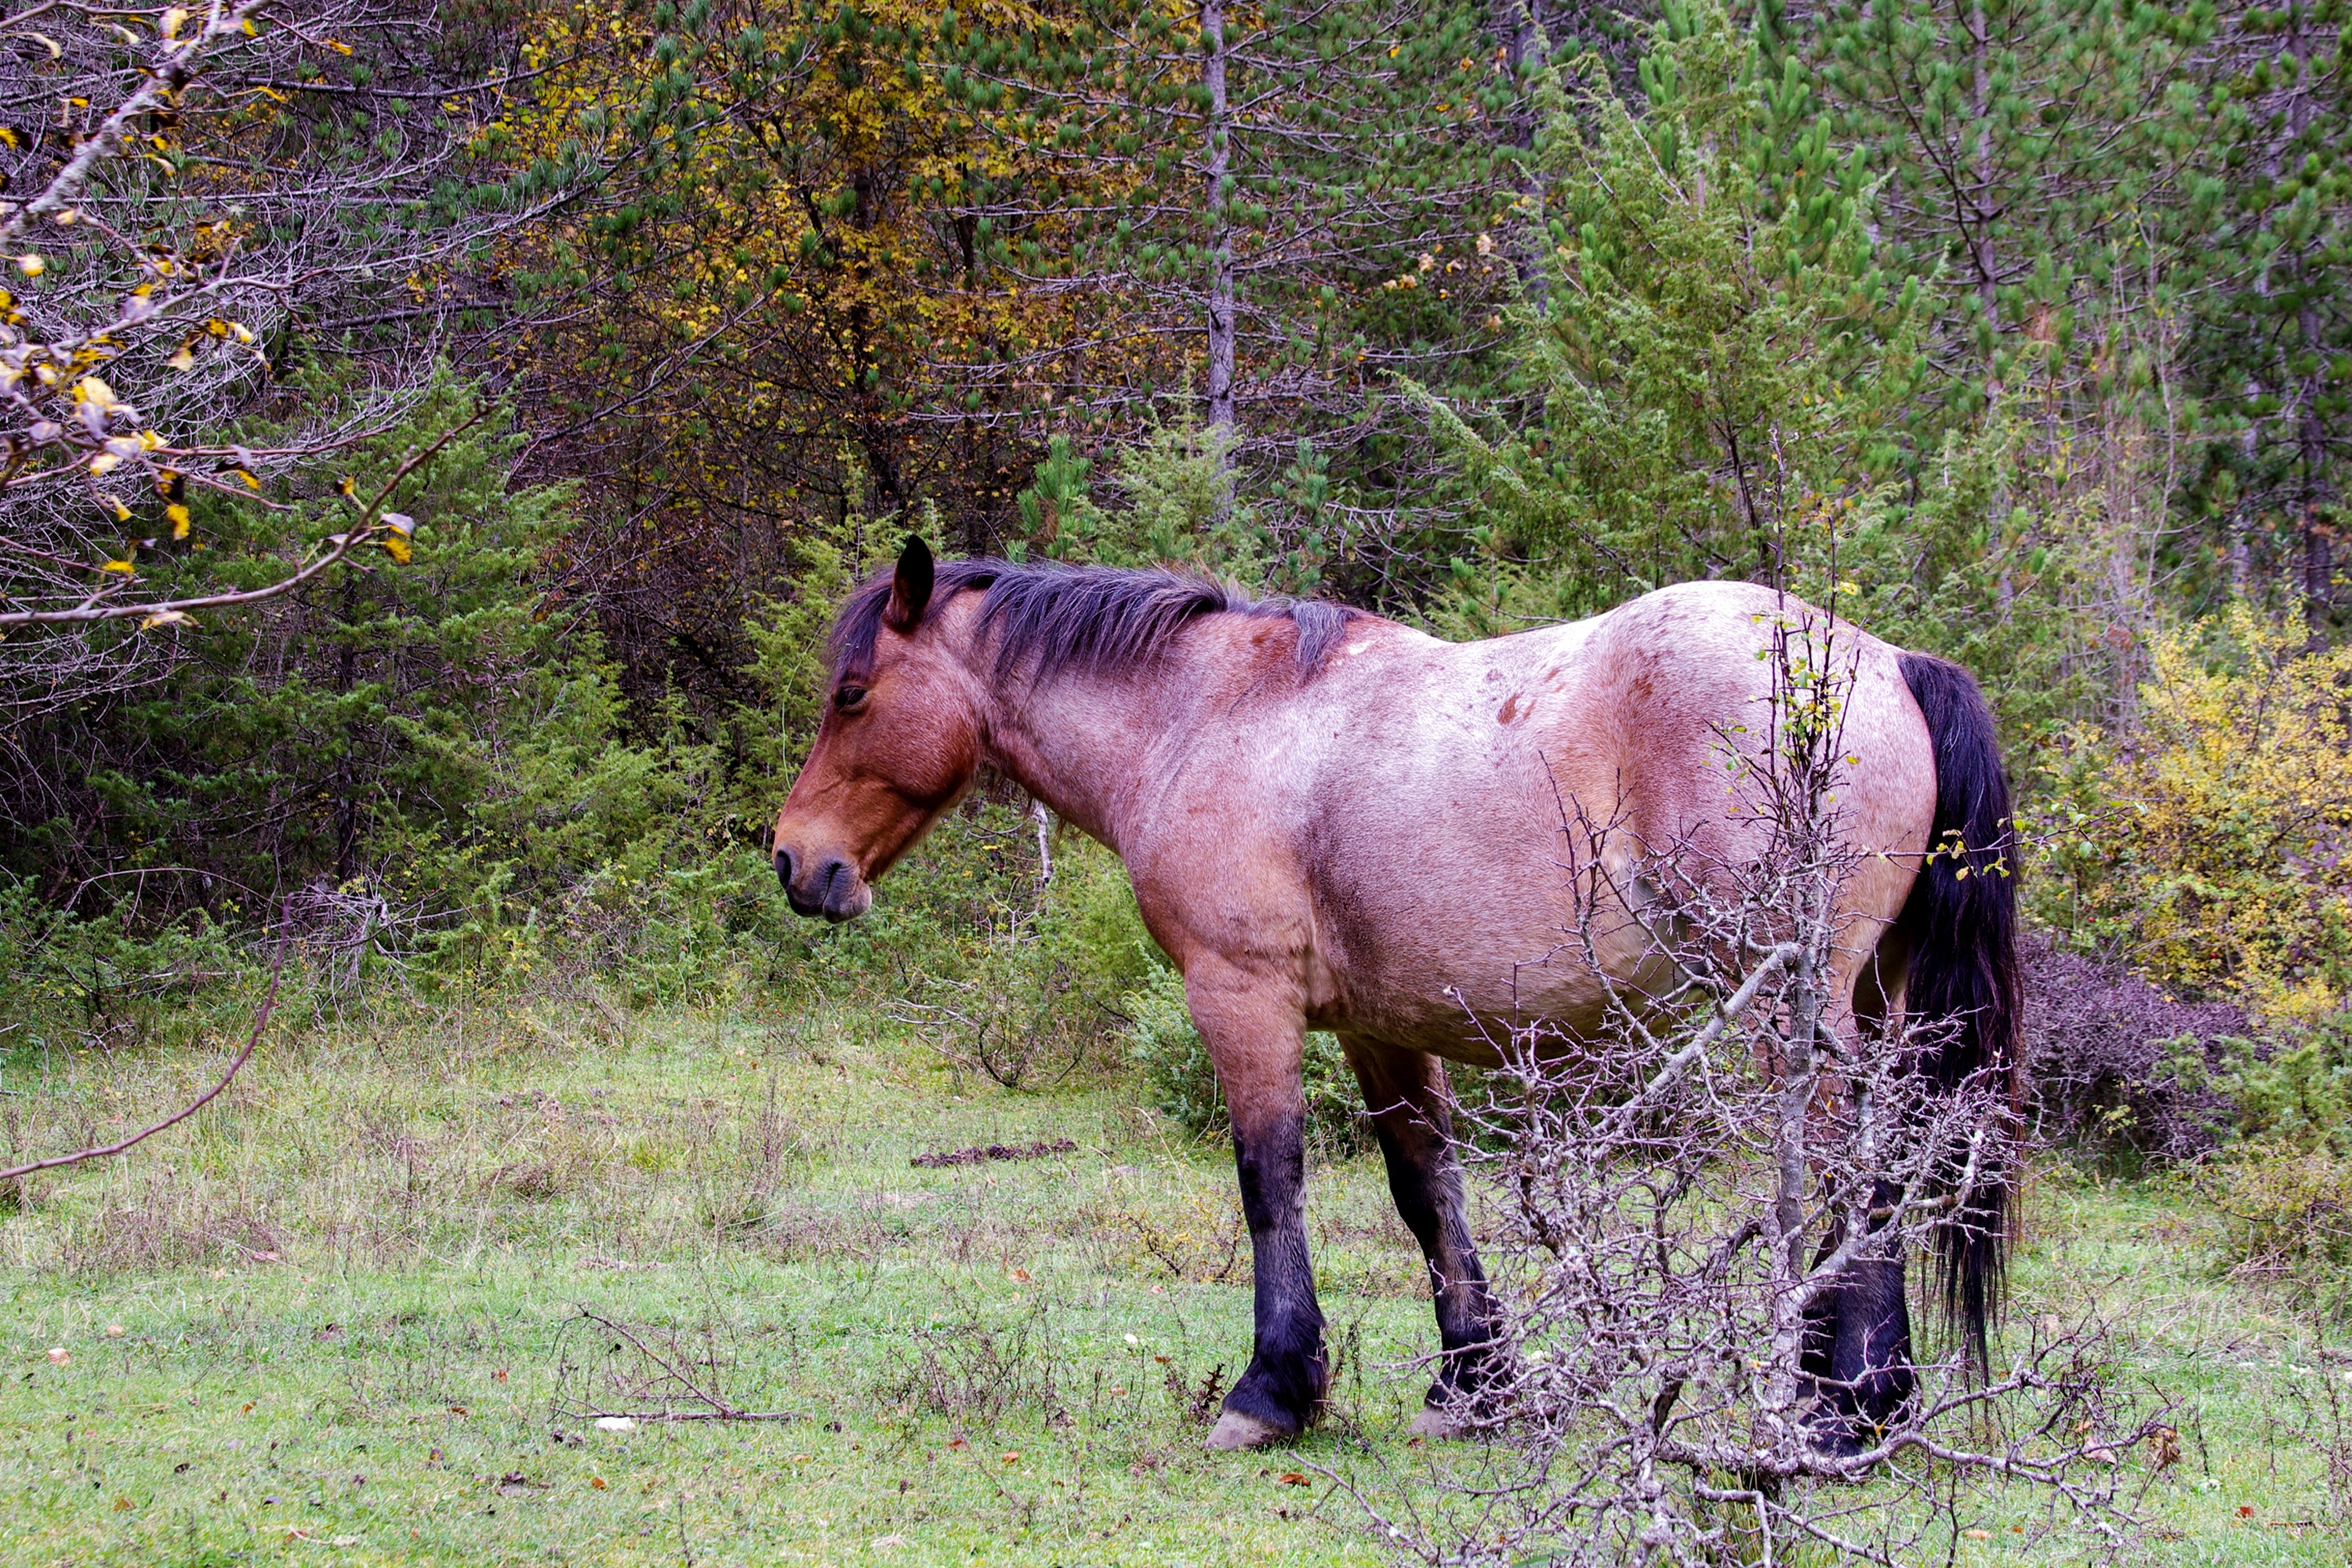
meadow, flower, animal, wildlife, pasture, grazing, horse, mammal, stallion, mane, fauna, prato, vertebrate, mare, national park of abruzzo, the abruzzo national park, pack animal, horse like mammal, mustang horse